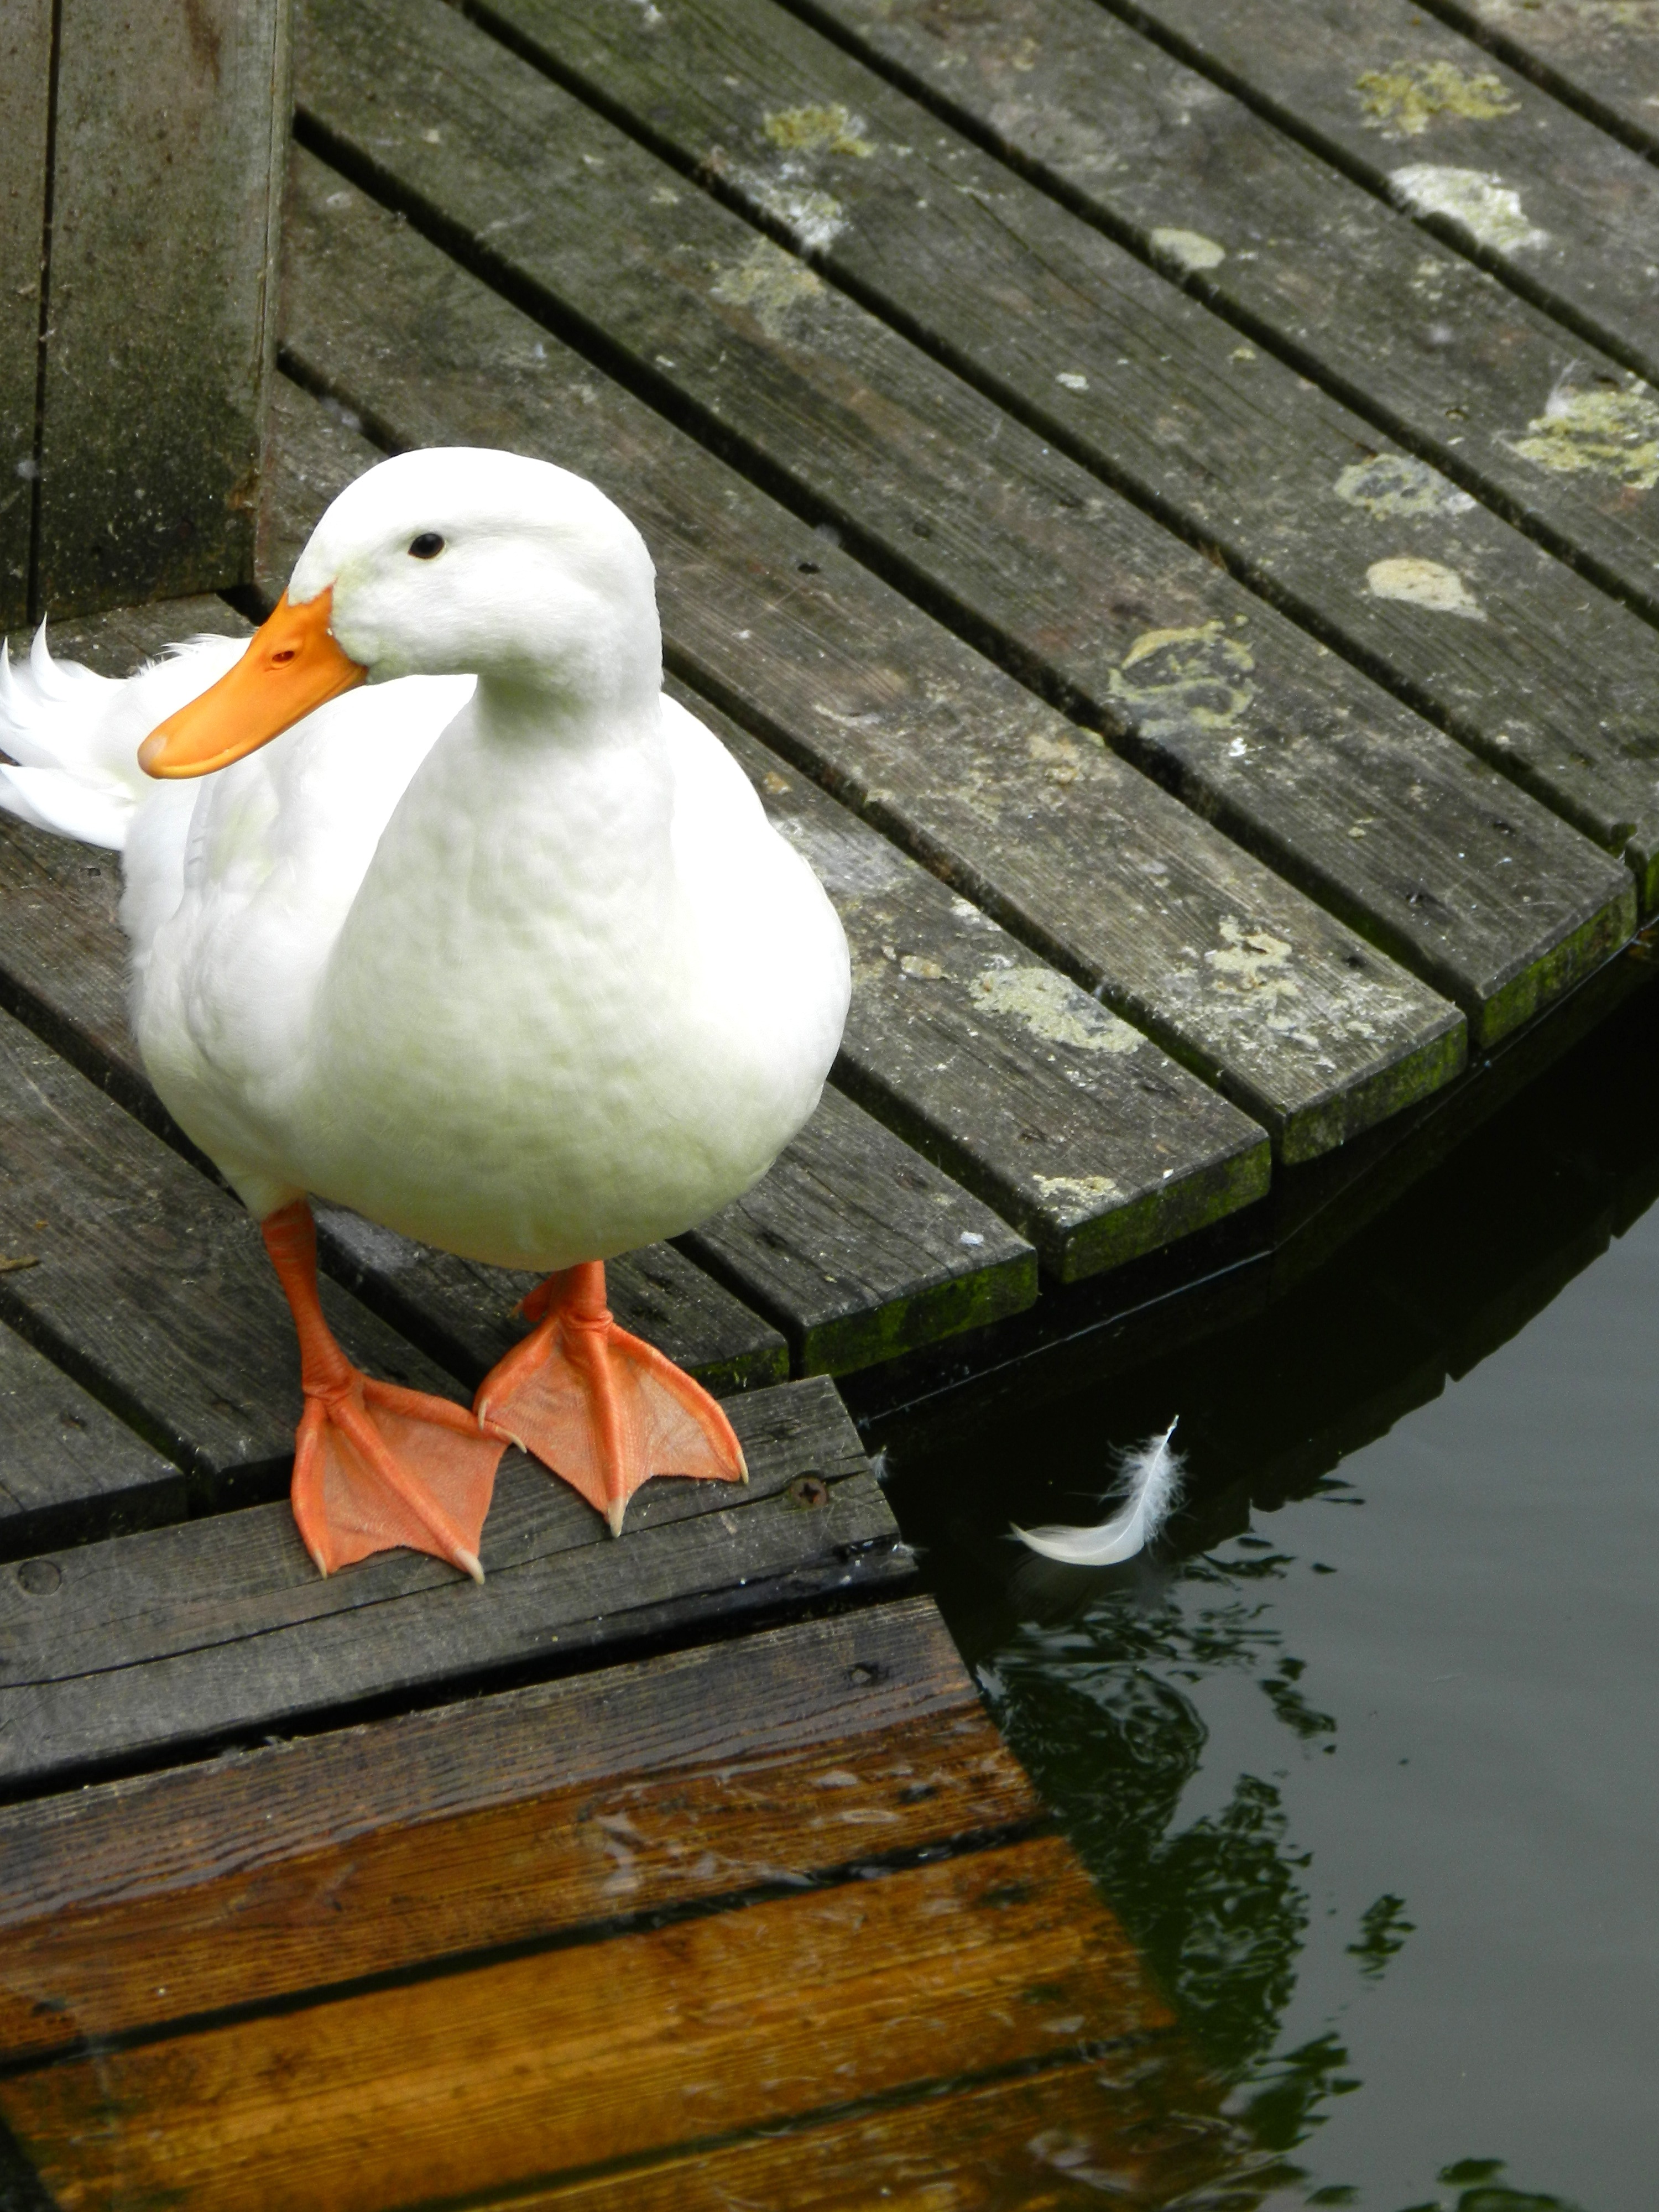
water, nature, bird, peak, seabird, pond, reflection, beak, fauna, birds, swan, duck, animals, vertebrate, ducks, waterfowl, water bird, ducks geese and swans